Grabow (Meckl) station

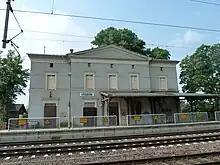
Station building

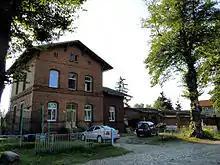
Heritage-listed residence at the station with shed

The station building is located southwest of the tracks. It is a Neoclassical, two-storey building with five portals on its long side and three portals in the transverse direction with a gable roof and a mezzanine (that is a low storey). In both directions, the building had an avant-corps with a triangular gable, so that it has an approximately cross-shaped floor plan. It has not been used for railway purposes since the early 1990s. Until shortly after 2000 there was a restaurant in the building, but since then it has been empty. Its architect is not known by name, but it is believed, due to its similarities to many other buildings on the Berlin–Hamburg line, that the director of the Berlin-Hamburg Railway, Friedrich Neuhaus, delivered at least guidelines for the design of the station. A virtually identical station building was built at Bergedorf station in Hamburg; this was demolished in 1937 during the reconstruction of the local railway facilities.